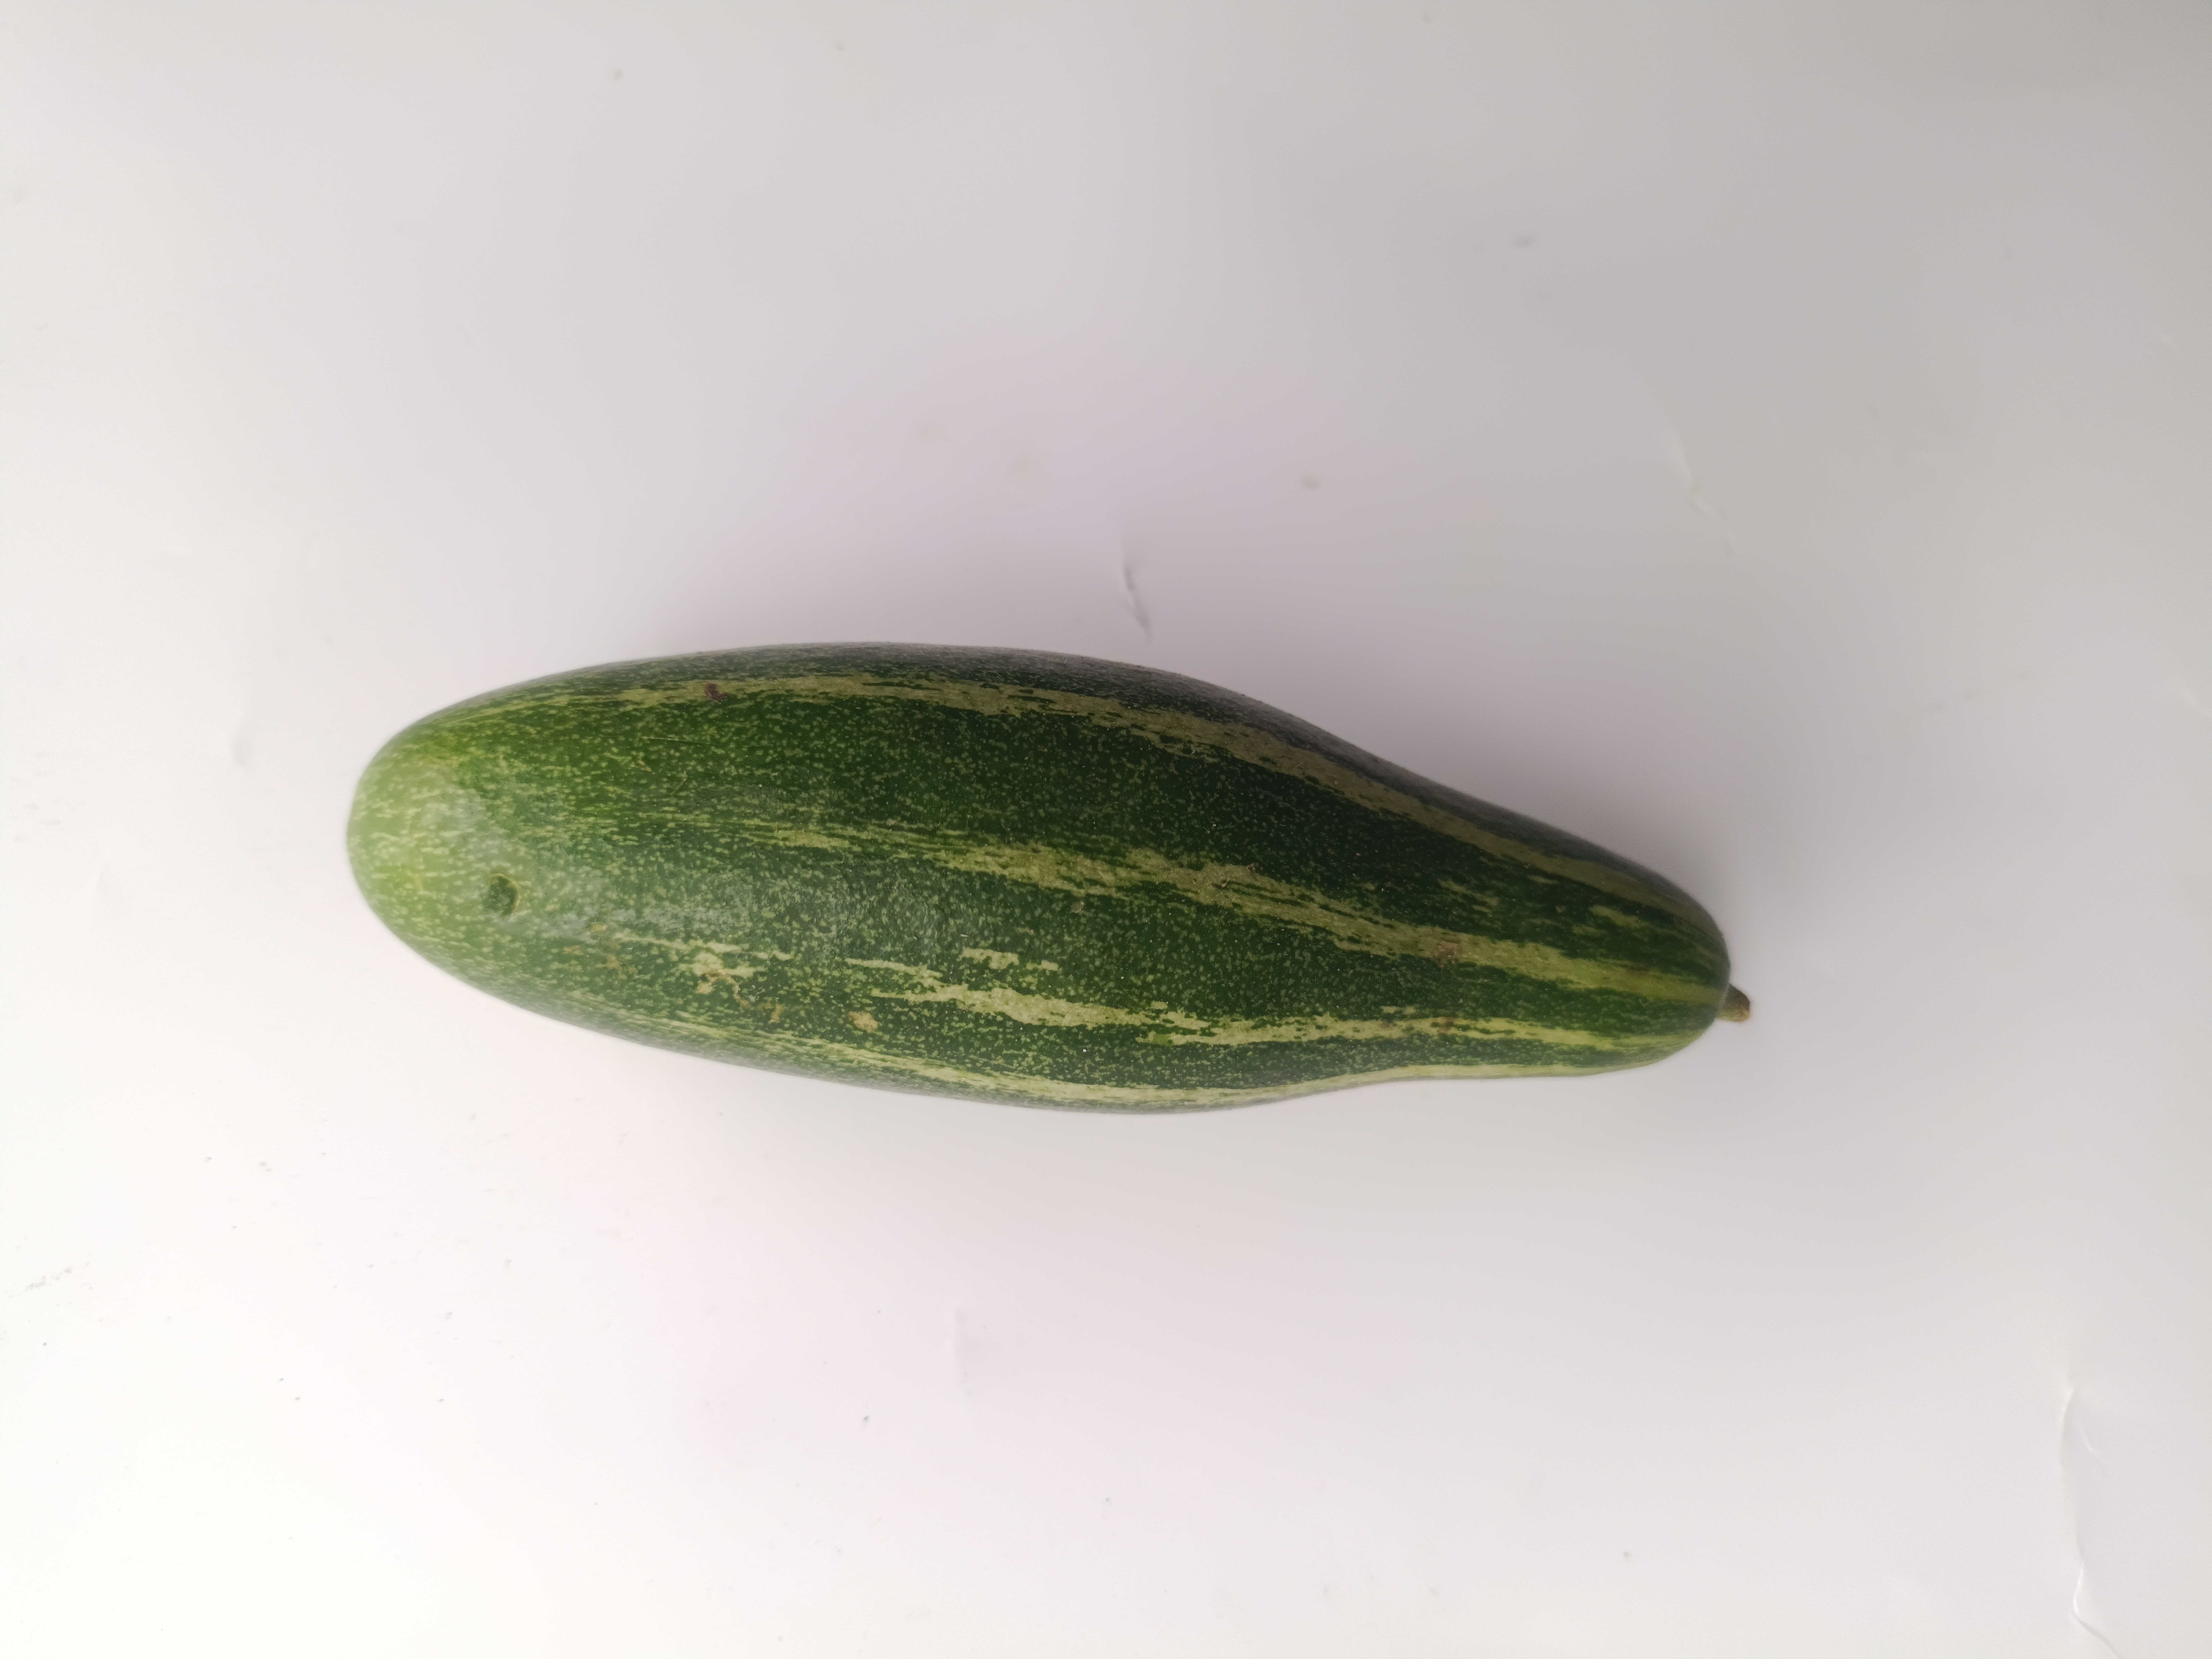
Label: Trichosanthes dioica